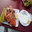
Label: lobster